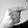
ASL letter: G